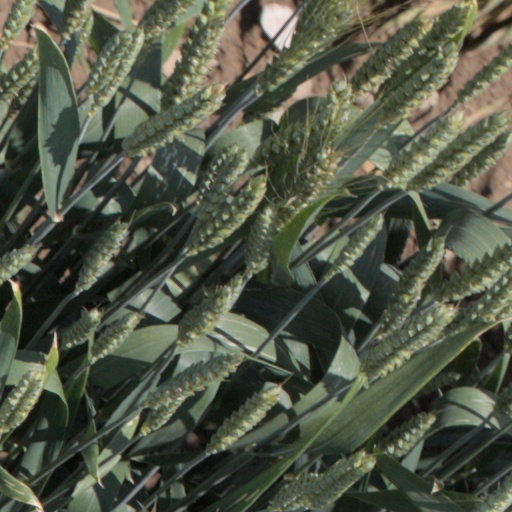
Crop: wheat